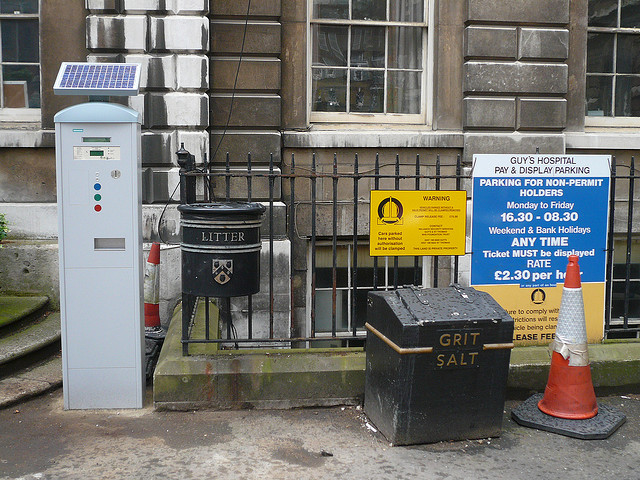
user: Given an image and a question. Answer the question in a short answer. Question: What type of energy does the white device utilize? Short Answer:
assistant: solar